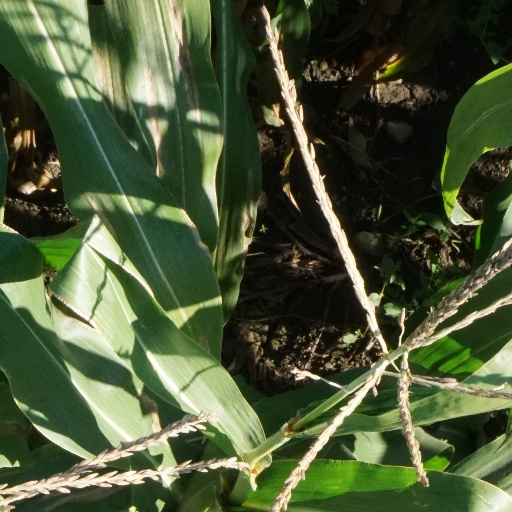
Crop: maize; corn